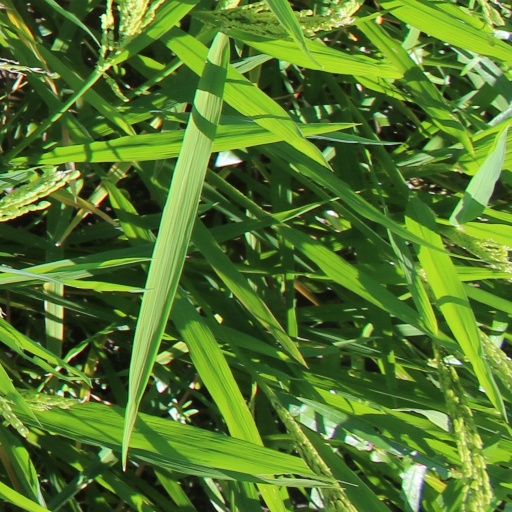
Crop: rice